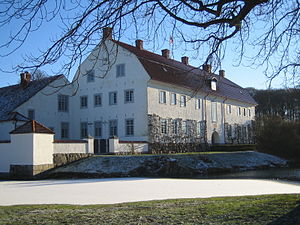
Skabersjö slot
Skabersjö slot
Skabersjö er et slot i Svedala kommun i det tidligere Oxie herred, Skåne